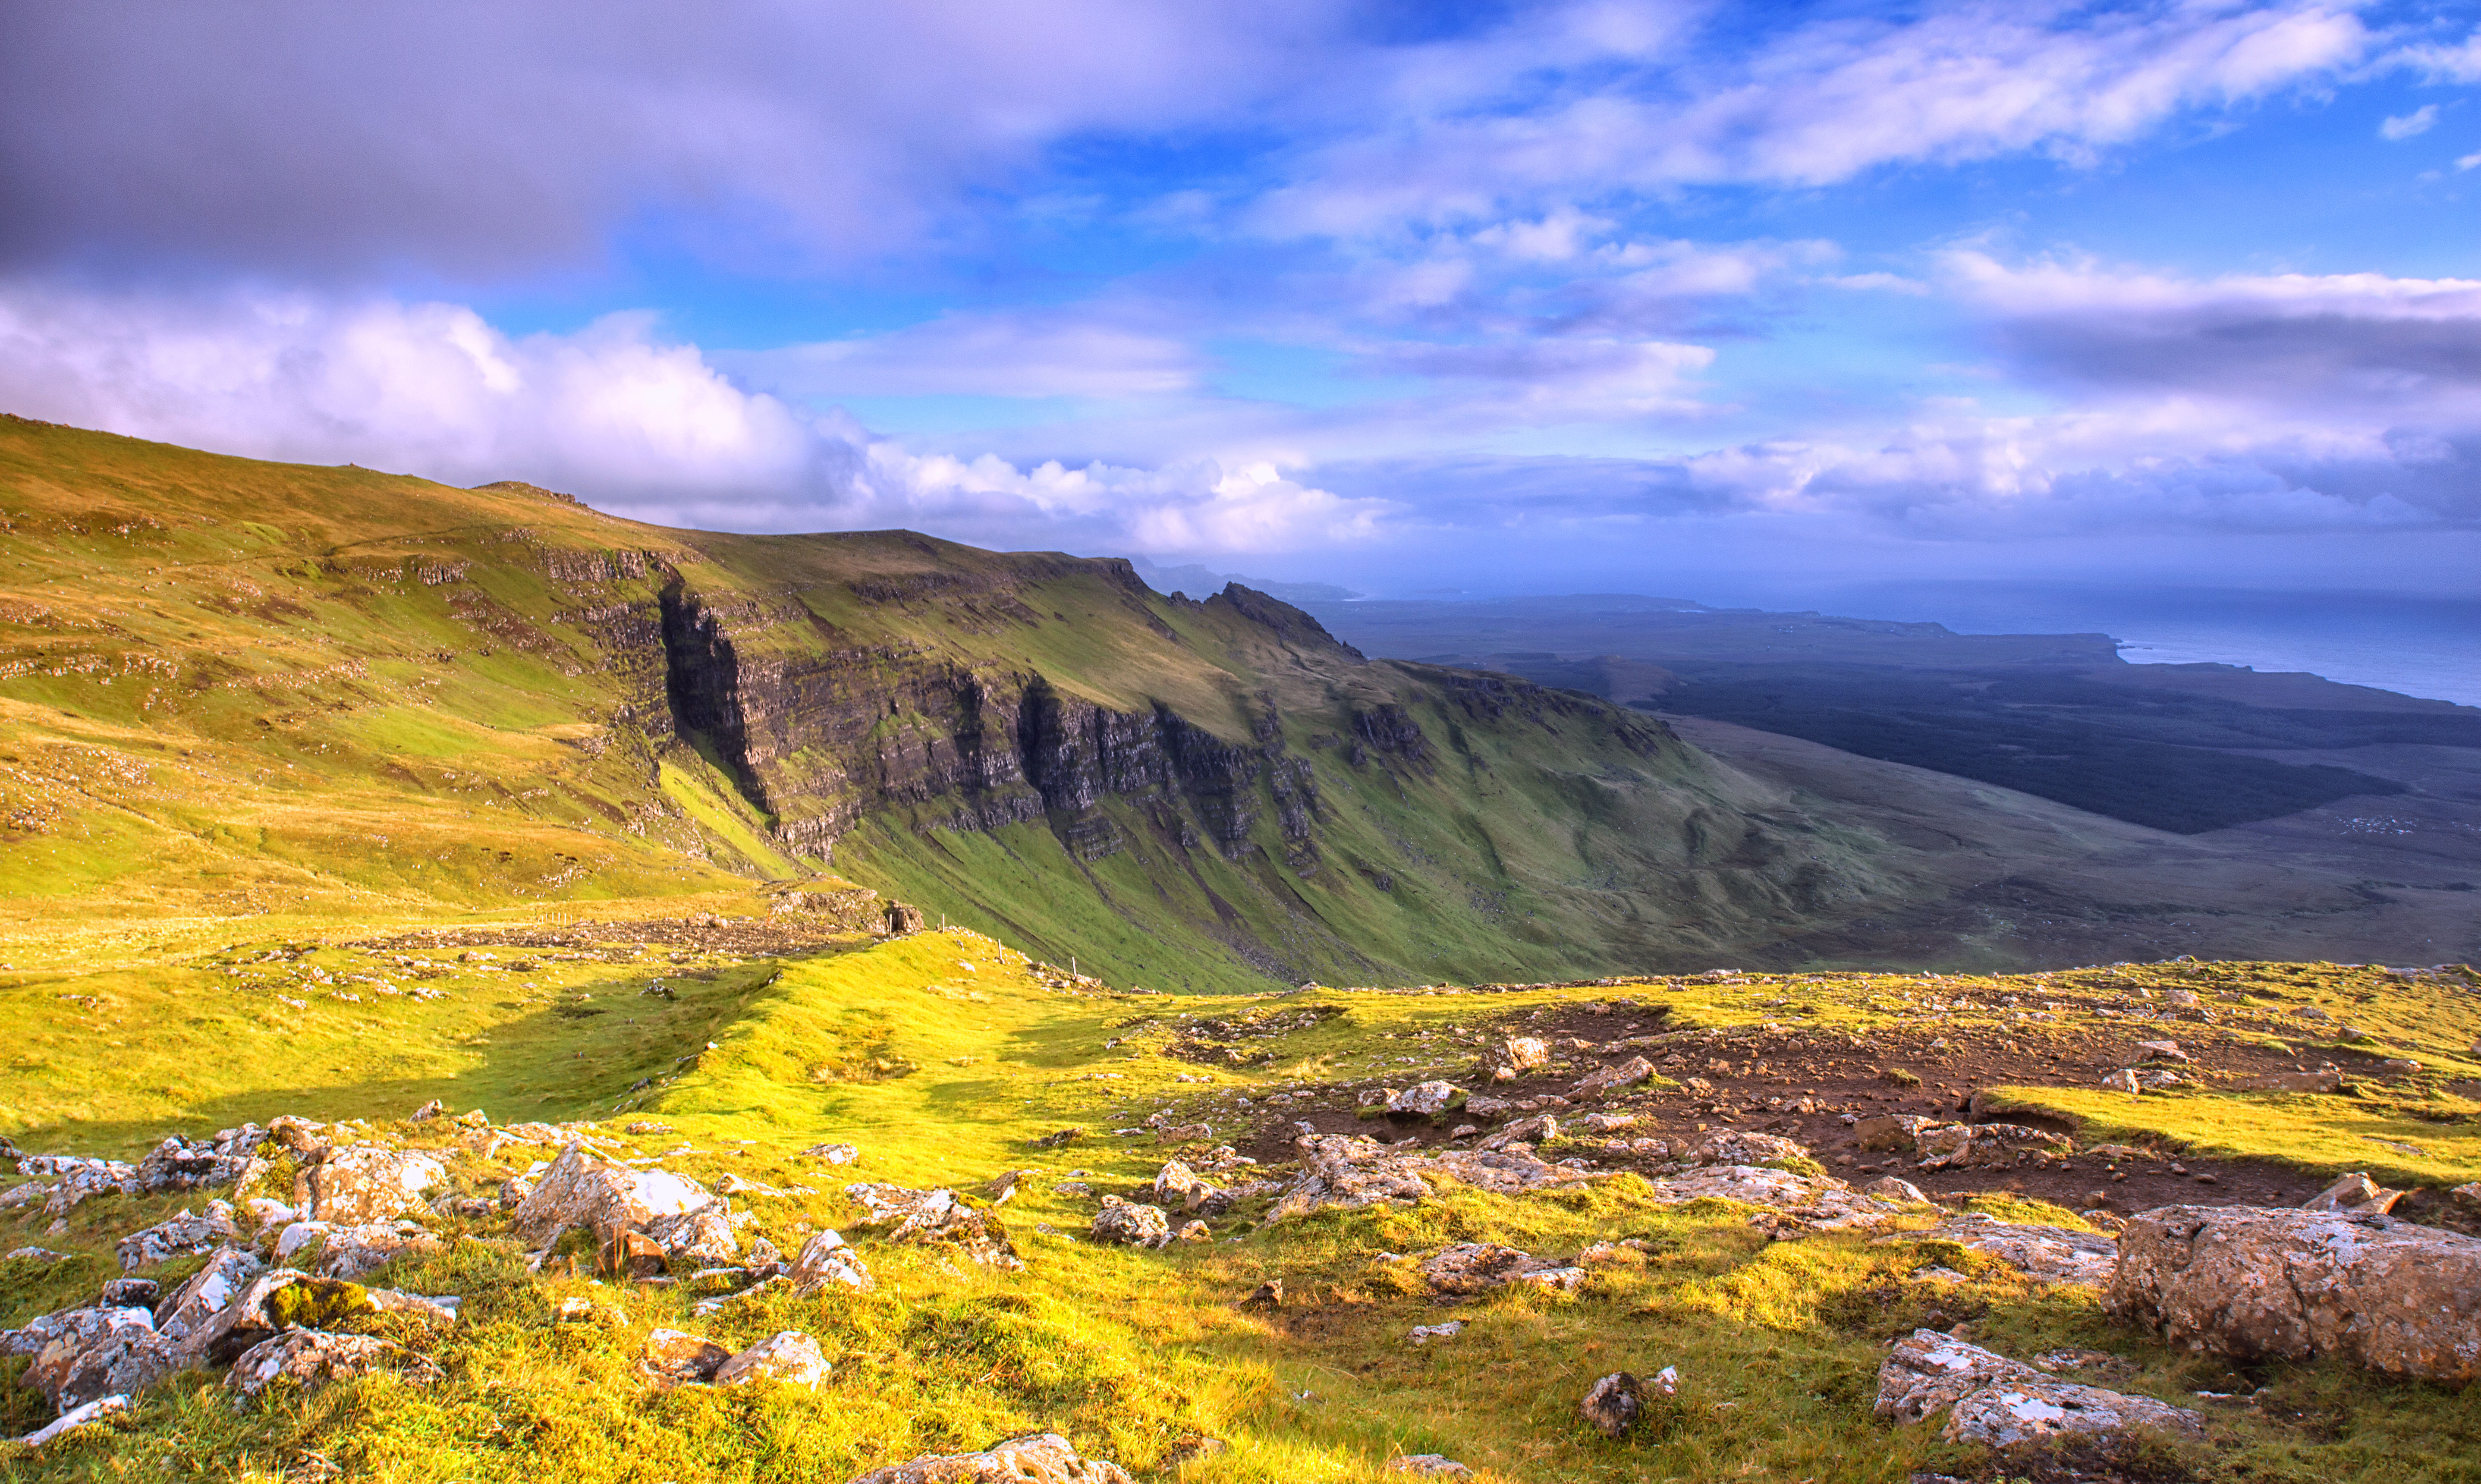
landscape, nature, wilderness, mountain, cloud, meadow, prairie, morning, hill, flower, valley, mountain range, autumn, highland, ridge, cool image, alps, grassland, plateau, scotland, fell, i, loch, isleofskye, thestorr, trotternish, coirescamadal, tundra, rural area, landform, geographical feature, mountainous landforms